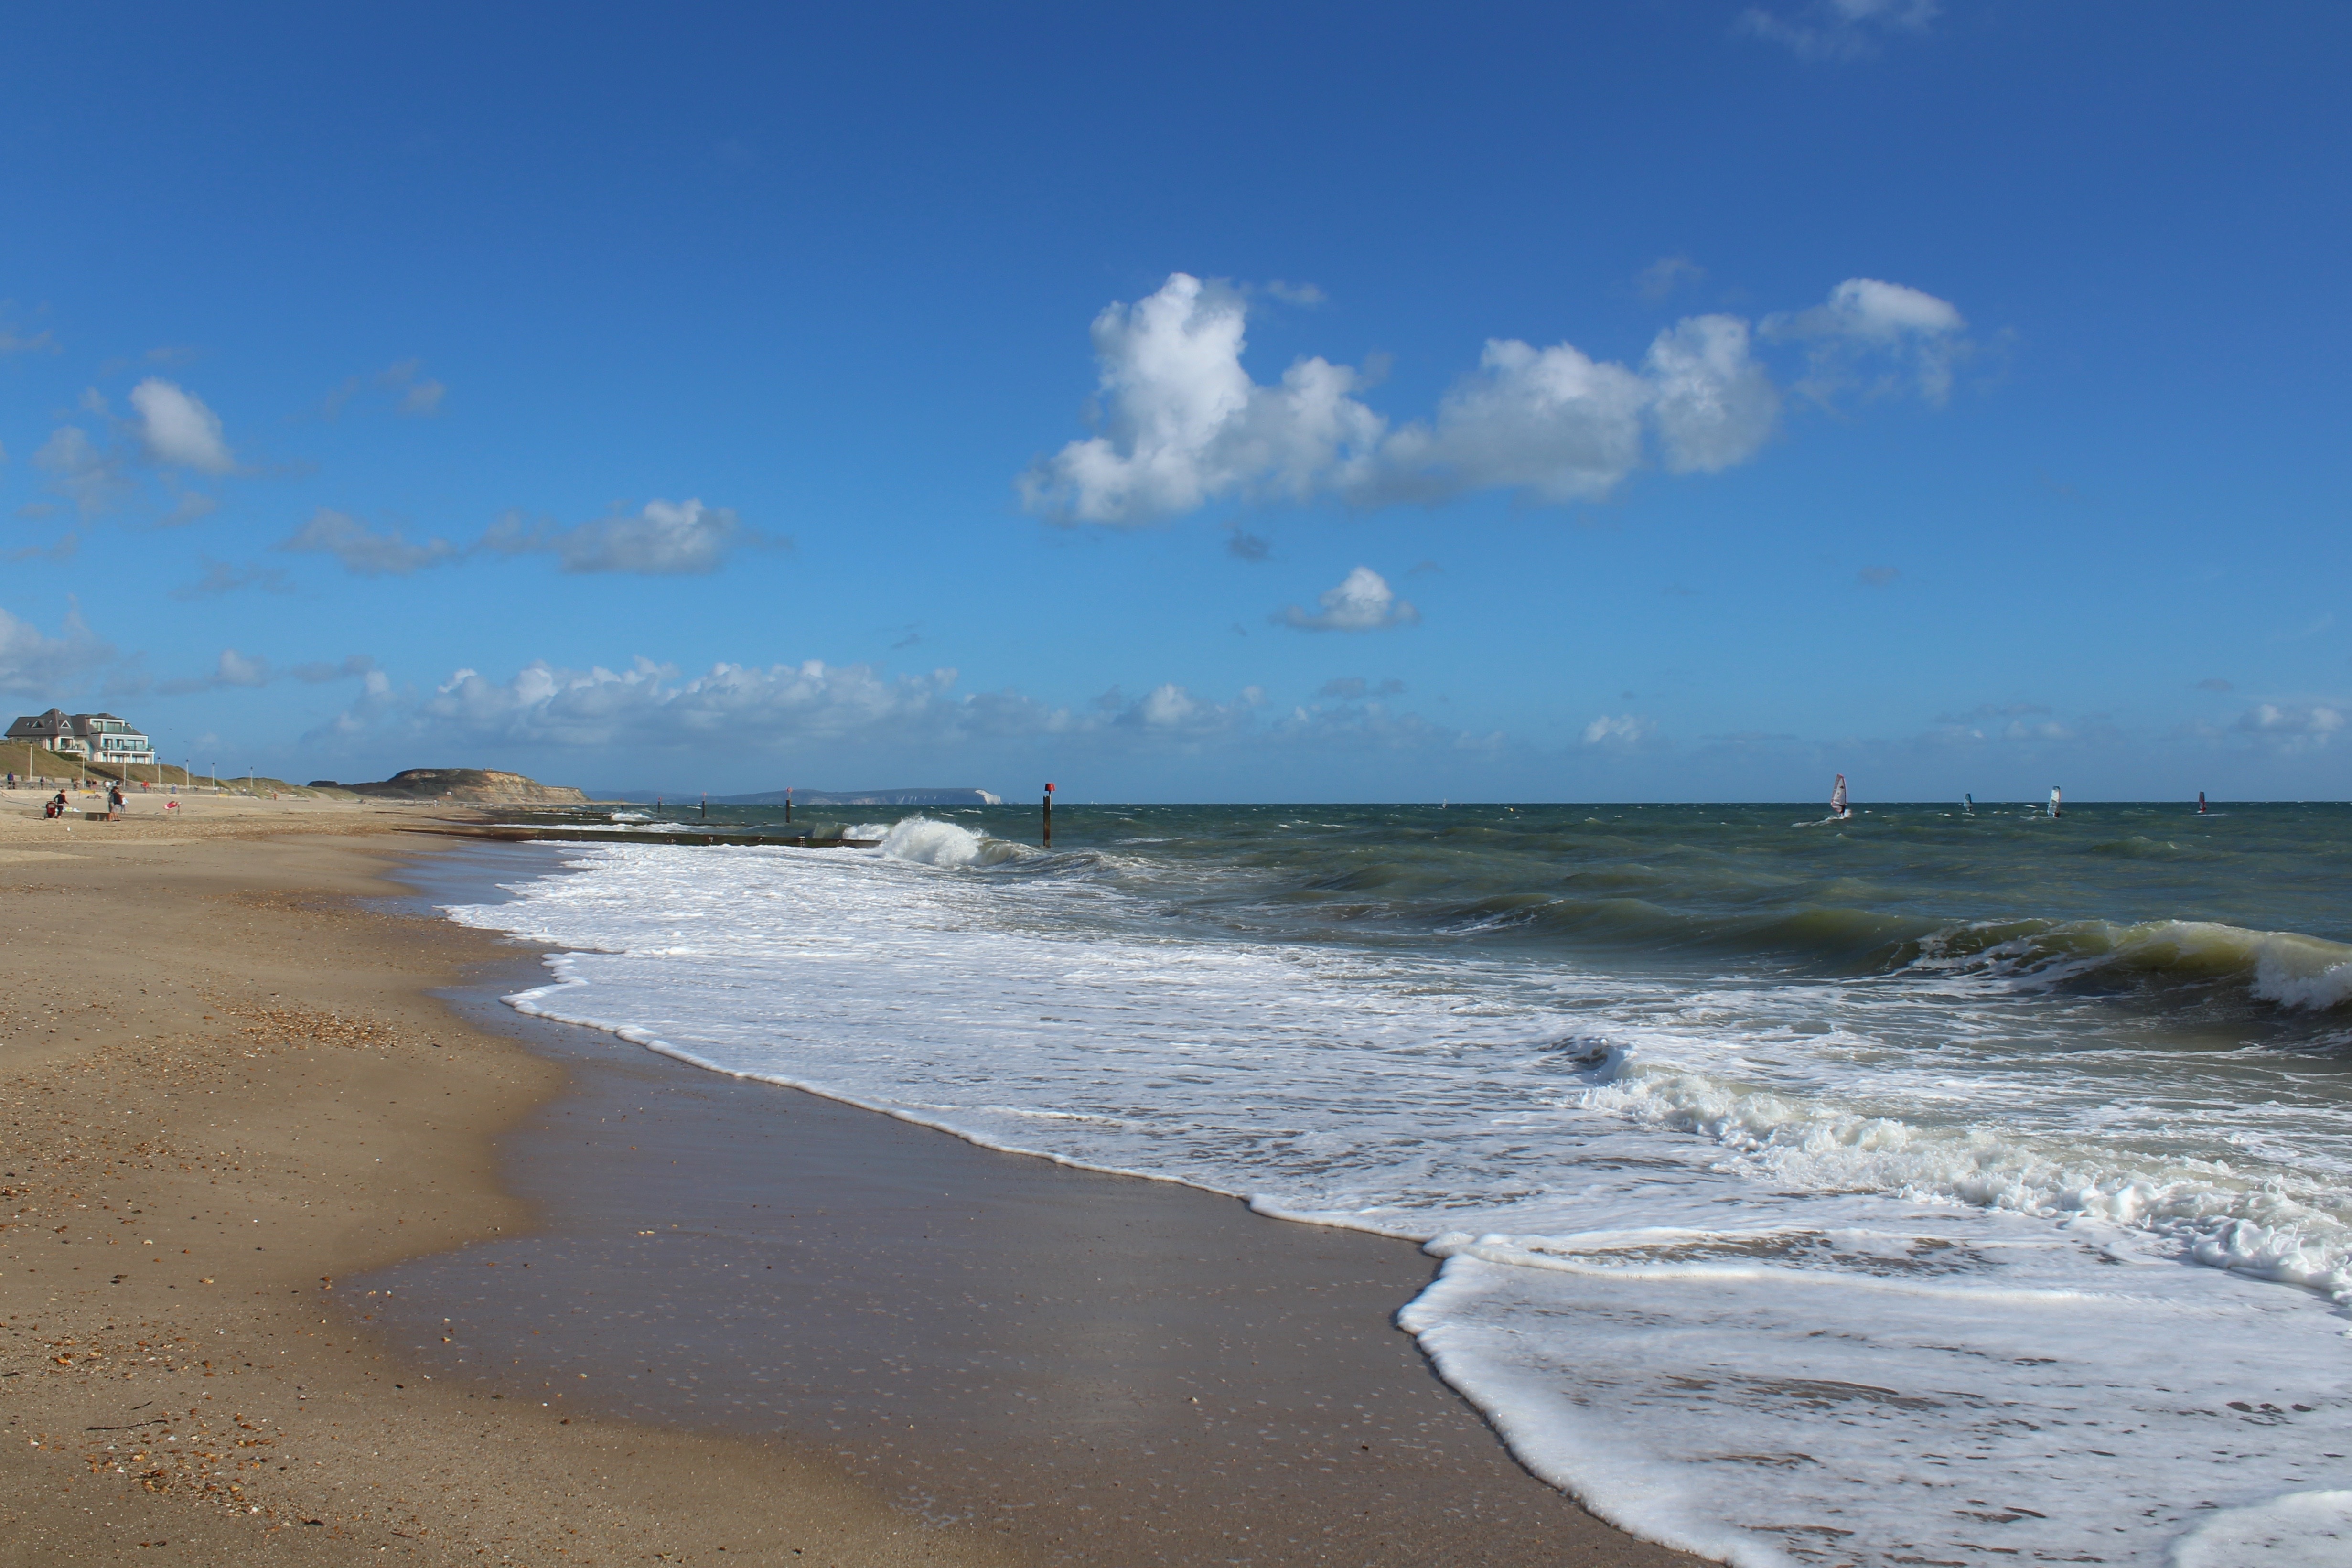
beach, landscape, sea, coast, water, nature, outdoor, sand, ocean, horizon, cloud, sky, sun, white, texture, shore, wave, wet, summer, vacation, travel, motion, environment, splash, scenic, tropical, natural, seascape, weather, storm, holiday, bay, blue, body of water, sunny, design, marine, day, cape, wind wave